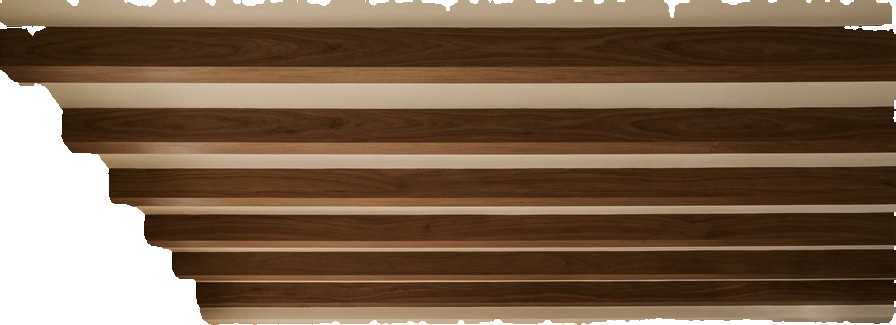
Surface category: ceiling